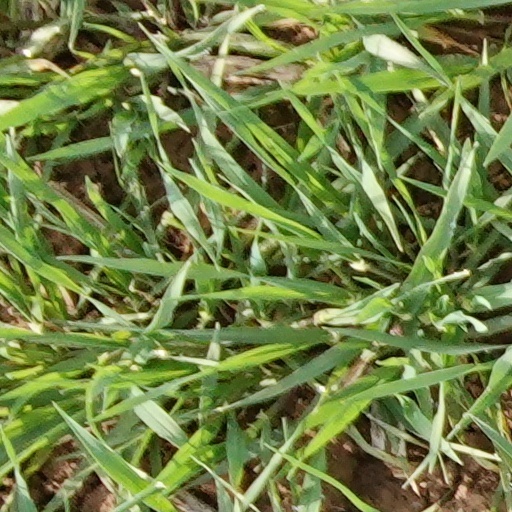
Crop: wheat